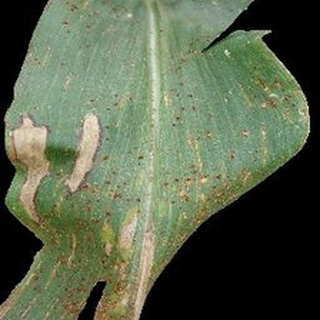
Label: corn_common_rust